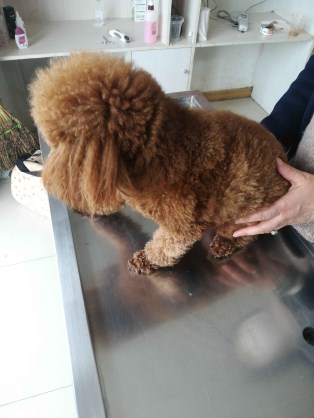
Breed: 7449-n000128-teddy